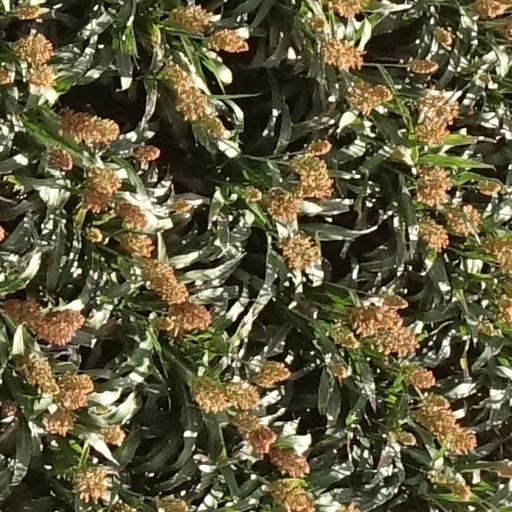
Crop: sorghum